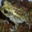
Label: frog